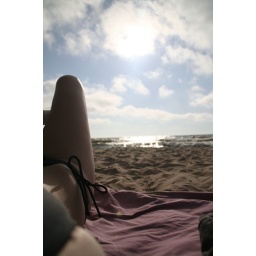
While Dave was in the waves, I was on beach sunning...and flying my kite